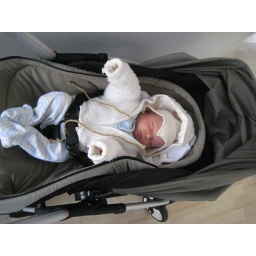
Frederick at 2 1/2 weeks in cute hat made by his grandma Hanne